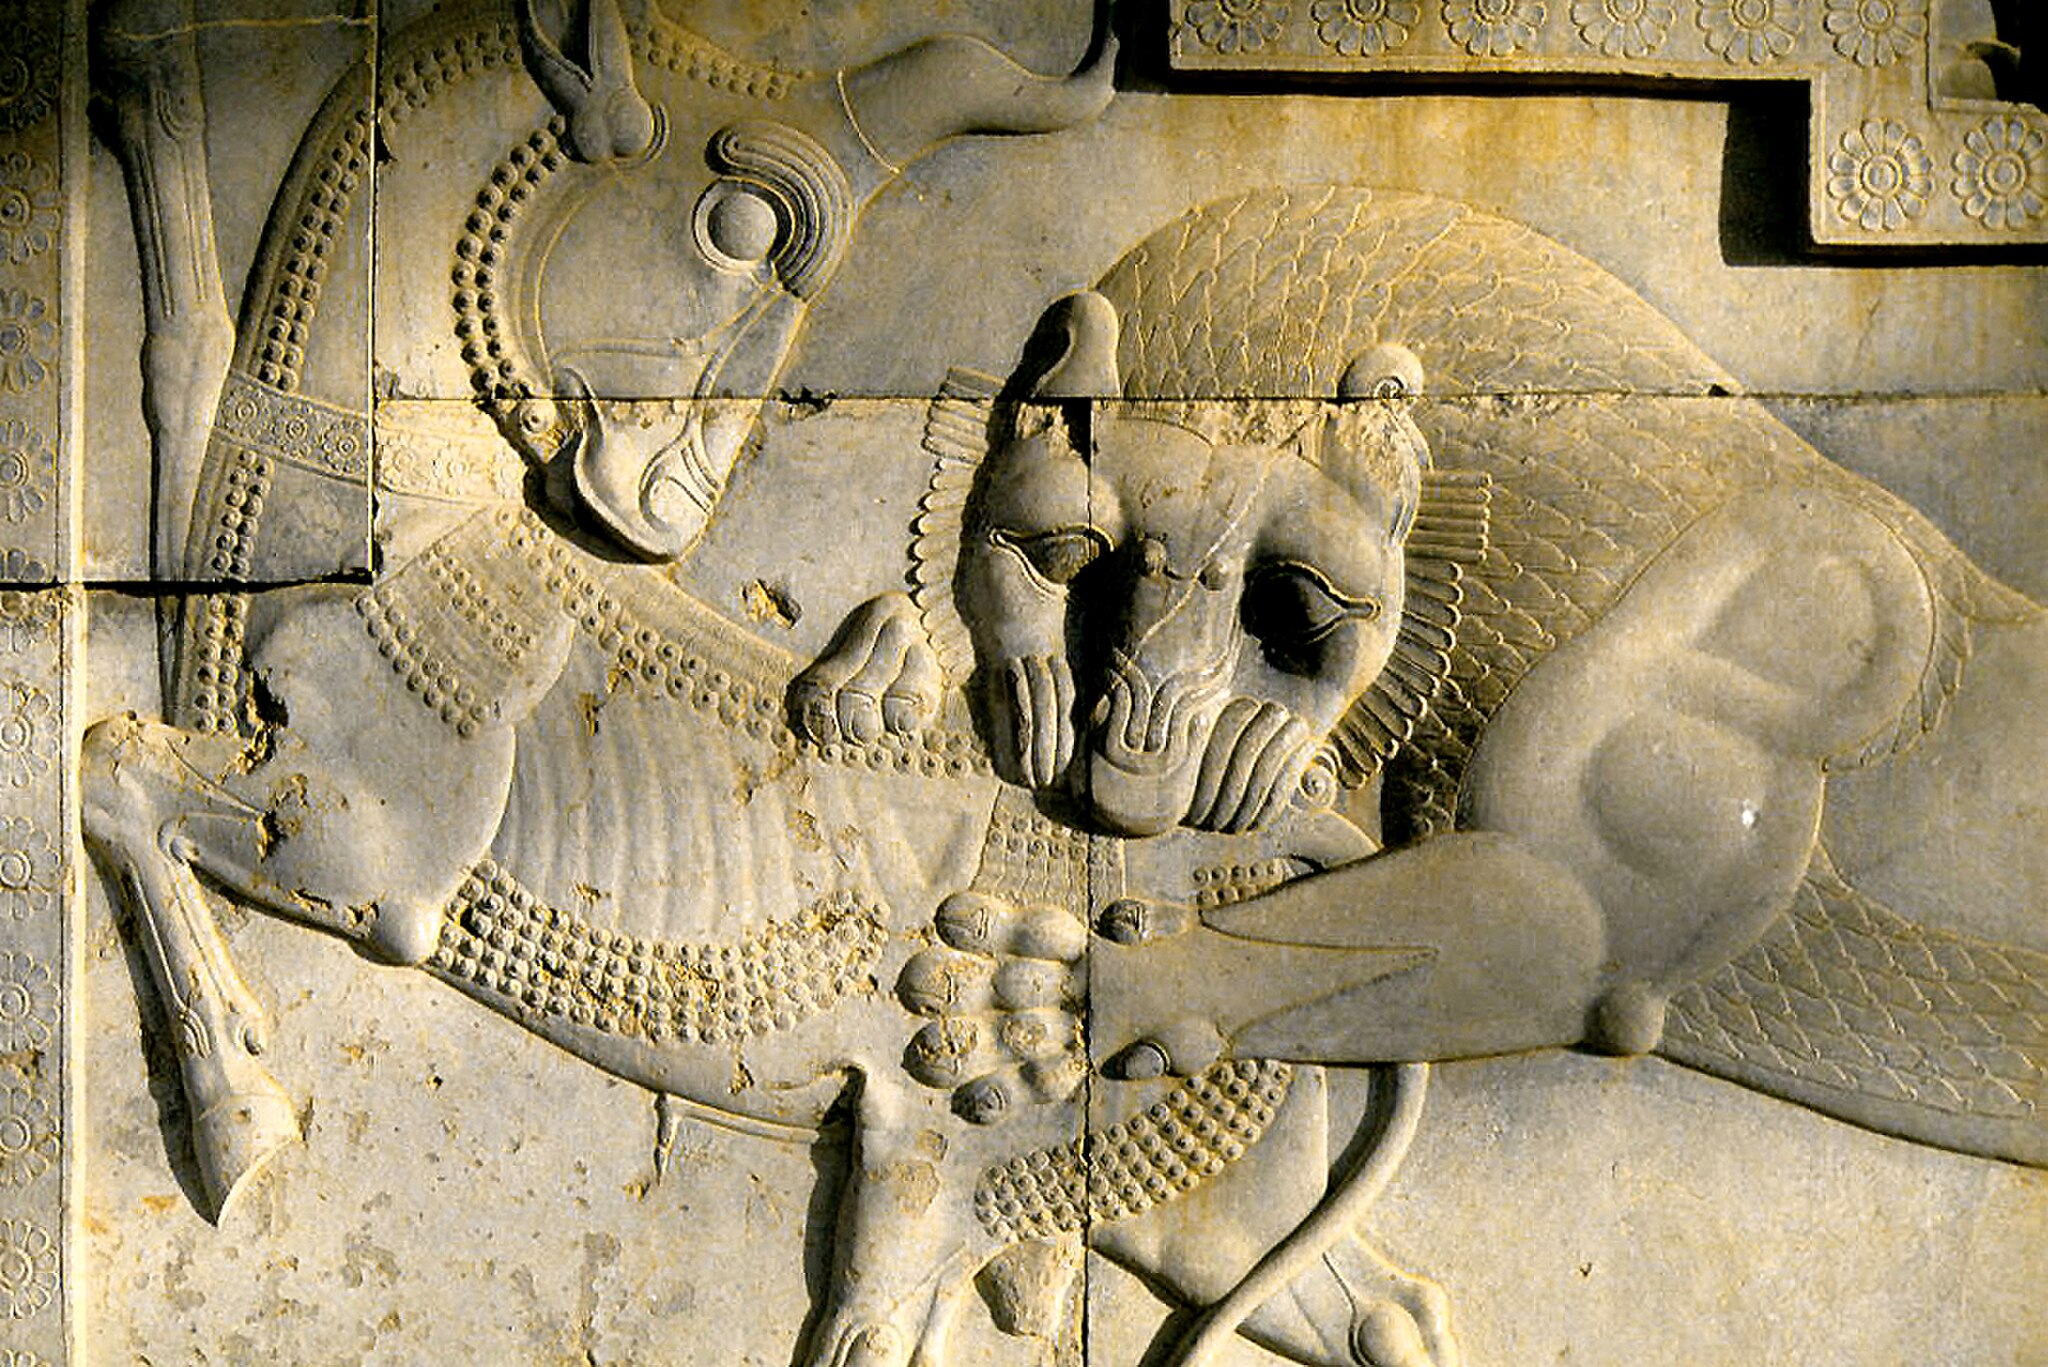
Title: Persépolis (2000) 18
Description: Relief of lion attacking a bull; Ruins of Persepolis, Fars, Iran
Date: 2000-04
Categories: Self-published work, April 2000 in Iran, Photographs by LBM1948, 2000 in Persepolis, Lion attacking a bull, Persepolis